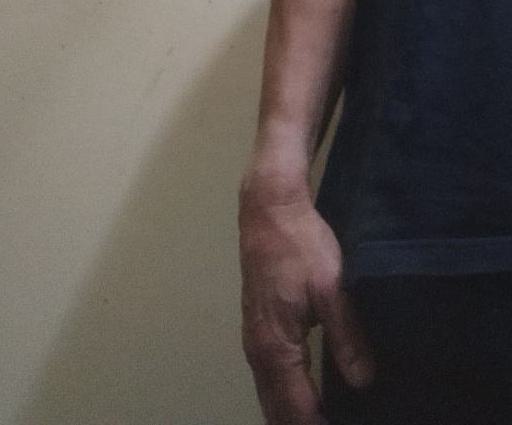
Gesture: no_gesture